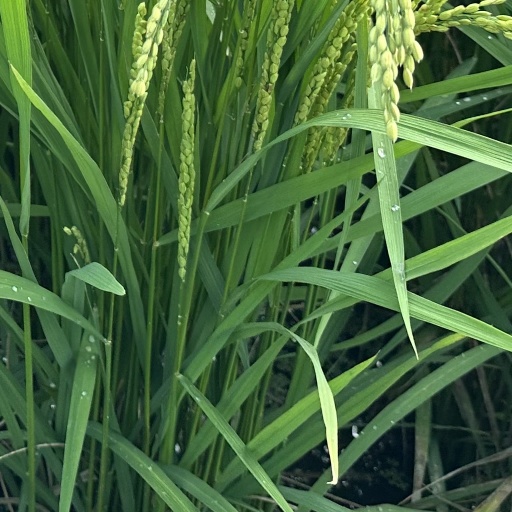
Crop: rice